Seneca Scott

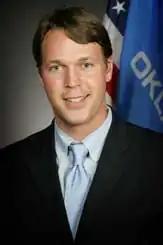

Seneca Scott (born August 6, 1977) is an American politician who represented the 72nd district in the Oklahoma House of Representatives from 2008 to 2016. He is married with two children, and is a member of the Choctaw Nation.